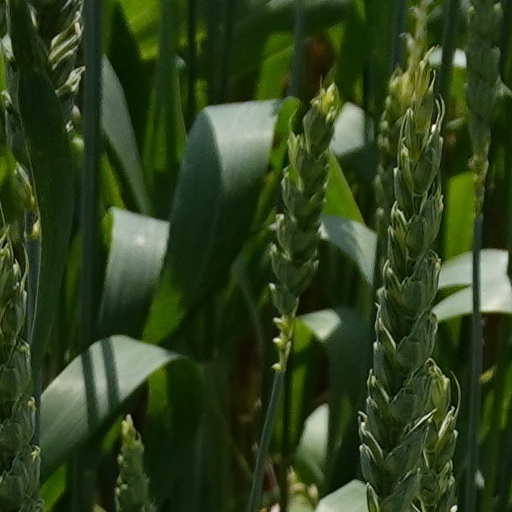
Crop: wheat